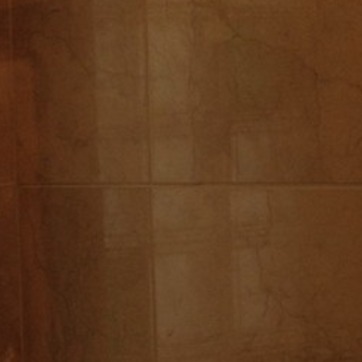
Material: tile